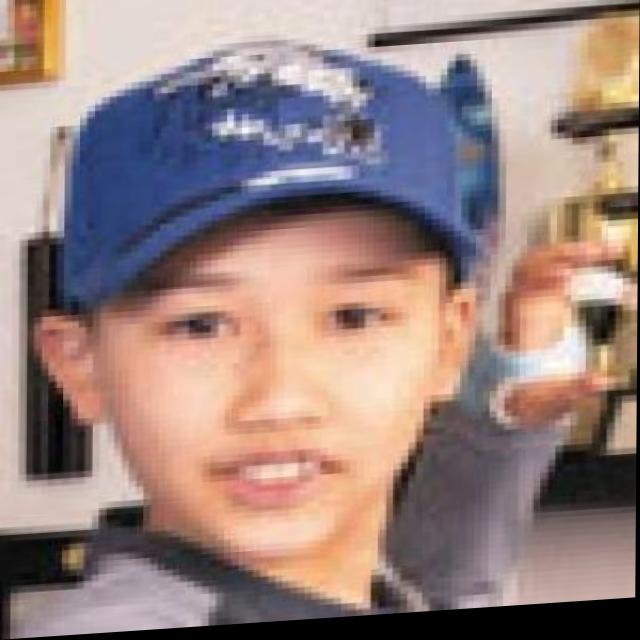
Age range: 13-20